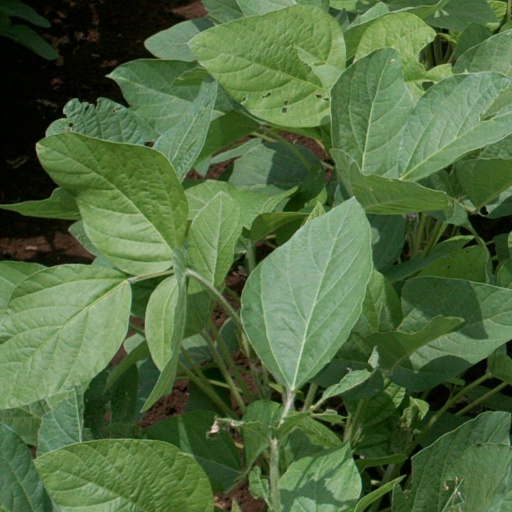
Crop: soybean